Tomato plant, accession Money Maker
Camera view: tilt-top (135 deg); turntable rotation: 240 degrees
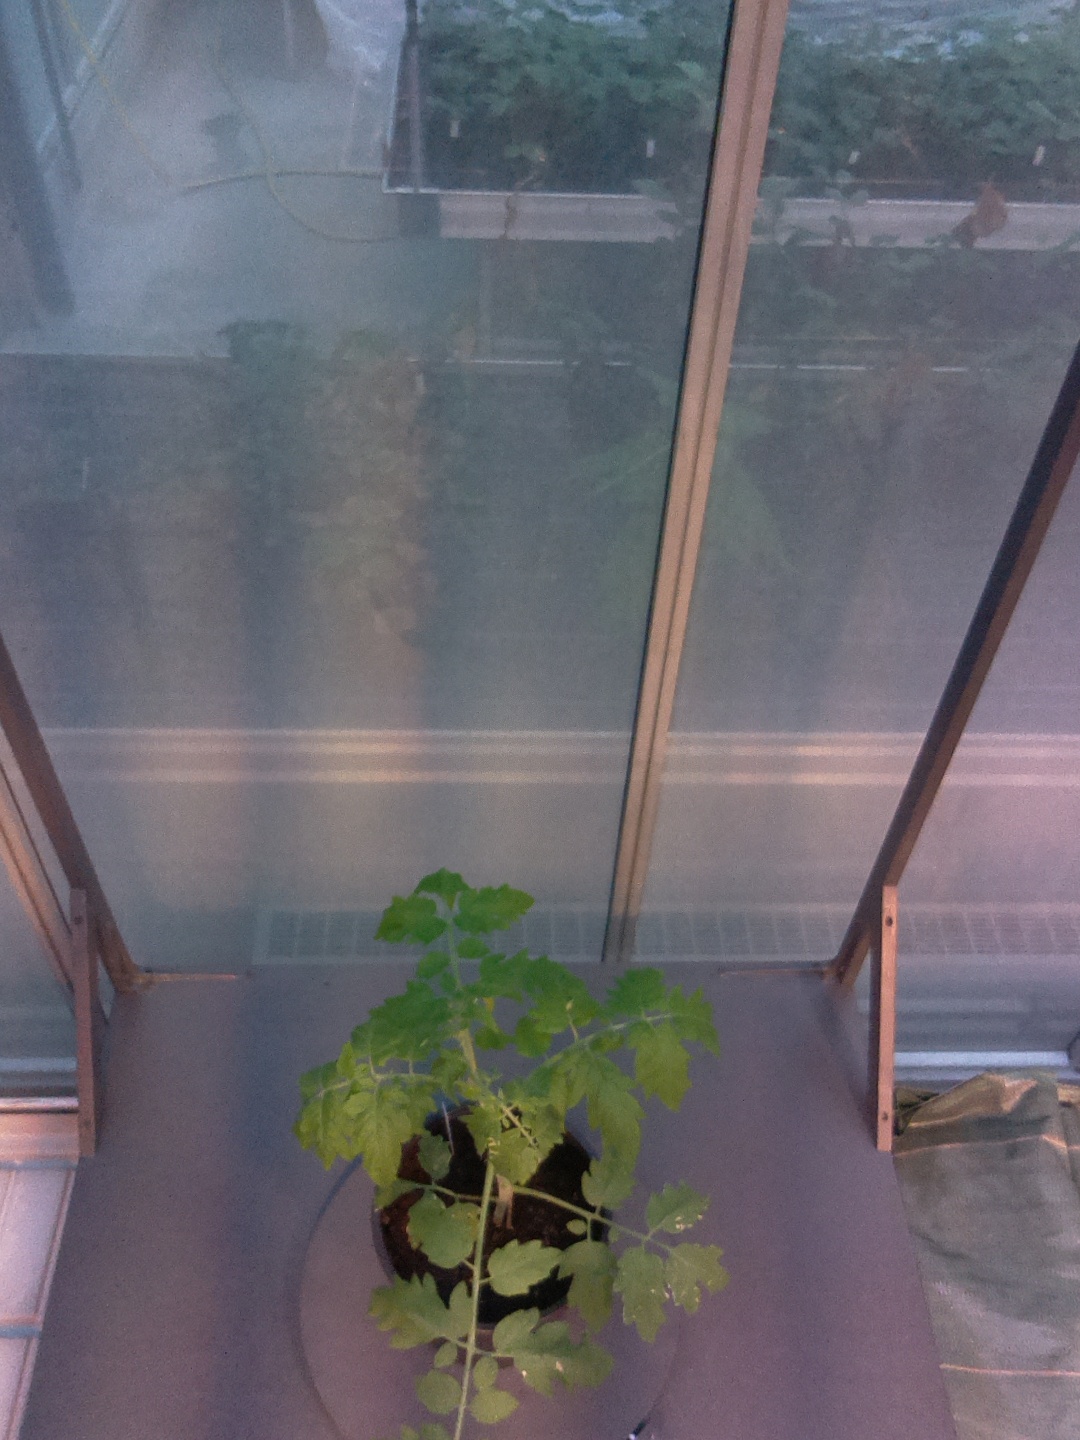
BBCH growth stage 13: 6 of true leaves visible